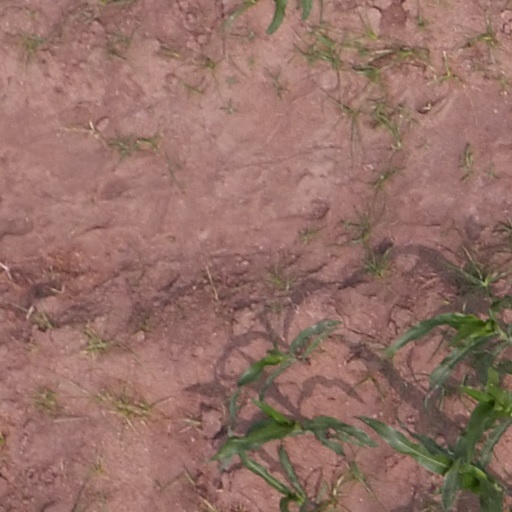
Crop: maize; corn